Abner Jackson

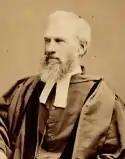
Abner Jackson

Abner Jackson (4 November 1811 in Washington, Pennsylvania - 19 April 1874) was an American minister and teacher and President of Hobart College in Geneva, New York from 1858 to 1867 and Trinity College in Hartford, Connecticut from 1867 until his death, where he had originally studied and taught. At Trinity in the 1840s and 1850s he was Professor of Moral and Intellectual Philosophy. Whilst president of Hobart he was responsible for changing the name from Hobart Free College to honor its original founder, Bishop John Henry Hobart, and was responsible for much fundraising. In 1863, he raised the funds to build the St. John's Chapel.